Fusiliers marins

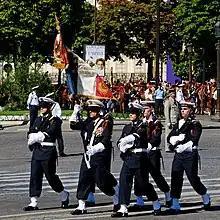
The regimental colors of the 1st Regiment of Fusiliers Marins at the 2008 Bastille Day Military Parade

In 1945, the Far Eastern Marine Brigade (BMEO) was created with personnel from the RBFM and the 1 RFM, and was part of the French Far East Expeditionary Corps. The Marine Brigade formed riverine brigades ("flottilles fluviales") in 1945–1946. They became the Dinassaut, which were created by General Leclerc in 1947 in order to replace the "flottilles fluviales" created by Jaubert, and operated in Tonkin and Cochinchina from 1947 to 1954. In 1956, with operational cadres serving in Algeria, the Demi-Brigade of Fusiliers Marins (DBFM) was created to play a leading role in securing the borders between Algeria and Morocco until 1962. This demi-brigade was under the command of Vessel Commander (CV) Ponchardier.